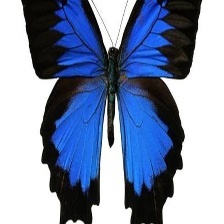
Species: ULYSES